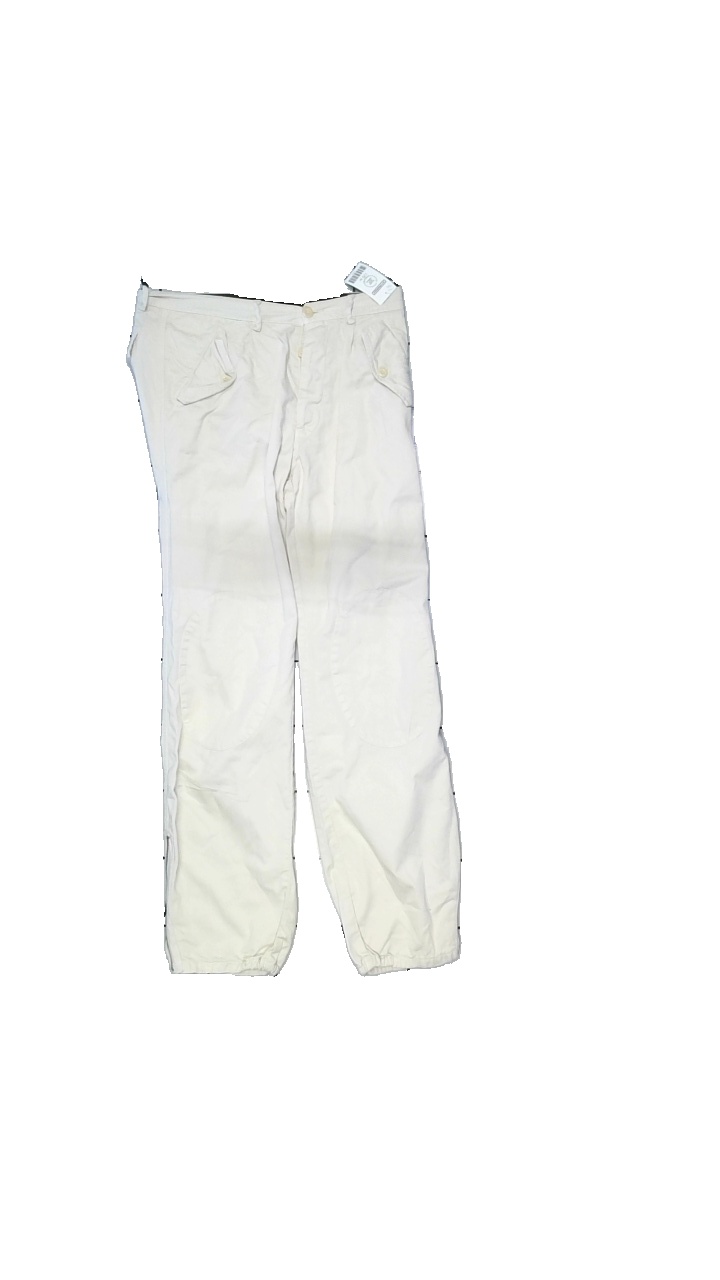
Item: Trousers (Ladies)
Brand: C.ro Copenhagen
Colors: Beige
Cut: Regular, Loose
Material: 100% cotton
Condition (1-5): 4
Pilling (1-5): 3
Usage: Reuse
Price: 100-150